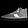
Label: Sneaker